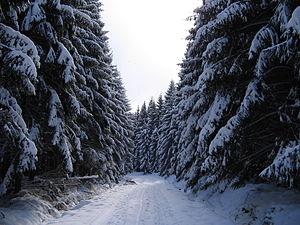
Le Hertogenwald, littéralement la Forêt ducale, est une forêt de l'est de la Belgique, située au nord du massif des Hautes Fagnes dans la province de Liège. Il représente la plus grande forêt domaniale de Belgique.